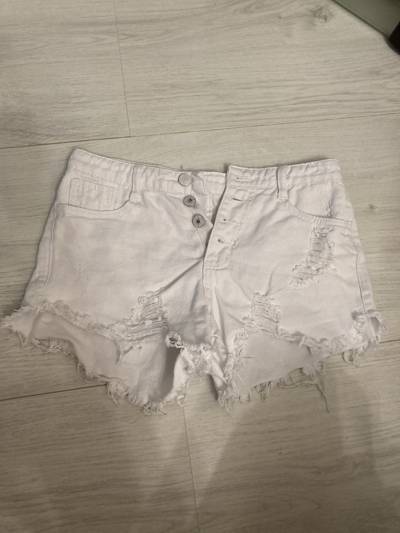
Waste category: clothes